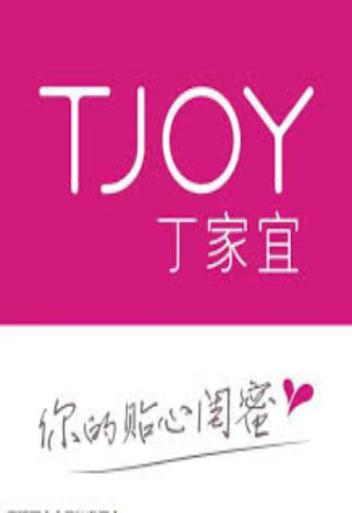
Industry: Necessities